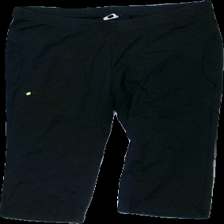
View: front
Type: Shorts
Category: Ladies
Brand: Not in the list
Brand text on label: Moja
Colors: Black
Material: 100% nylon
Cut: Regular, Tight
Season: All
Trend: Sports
Damage: loose threads
Damage location: top center
Damage 2: pilling
Damage 2 location: middle center
Price range: <50
Recommended usage: Export